Comanche: Maximum Overkill

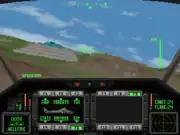
In-game screenshot

"Comanche: Maximum Overkill" is a game in which the player can pilot the Comanche RAH-66.